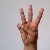
The image shows a hand gesture representing the letter 'W' in Indian Sign Language.